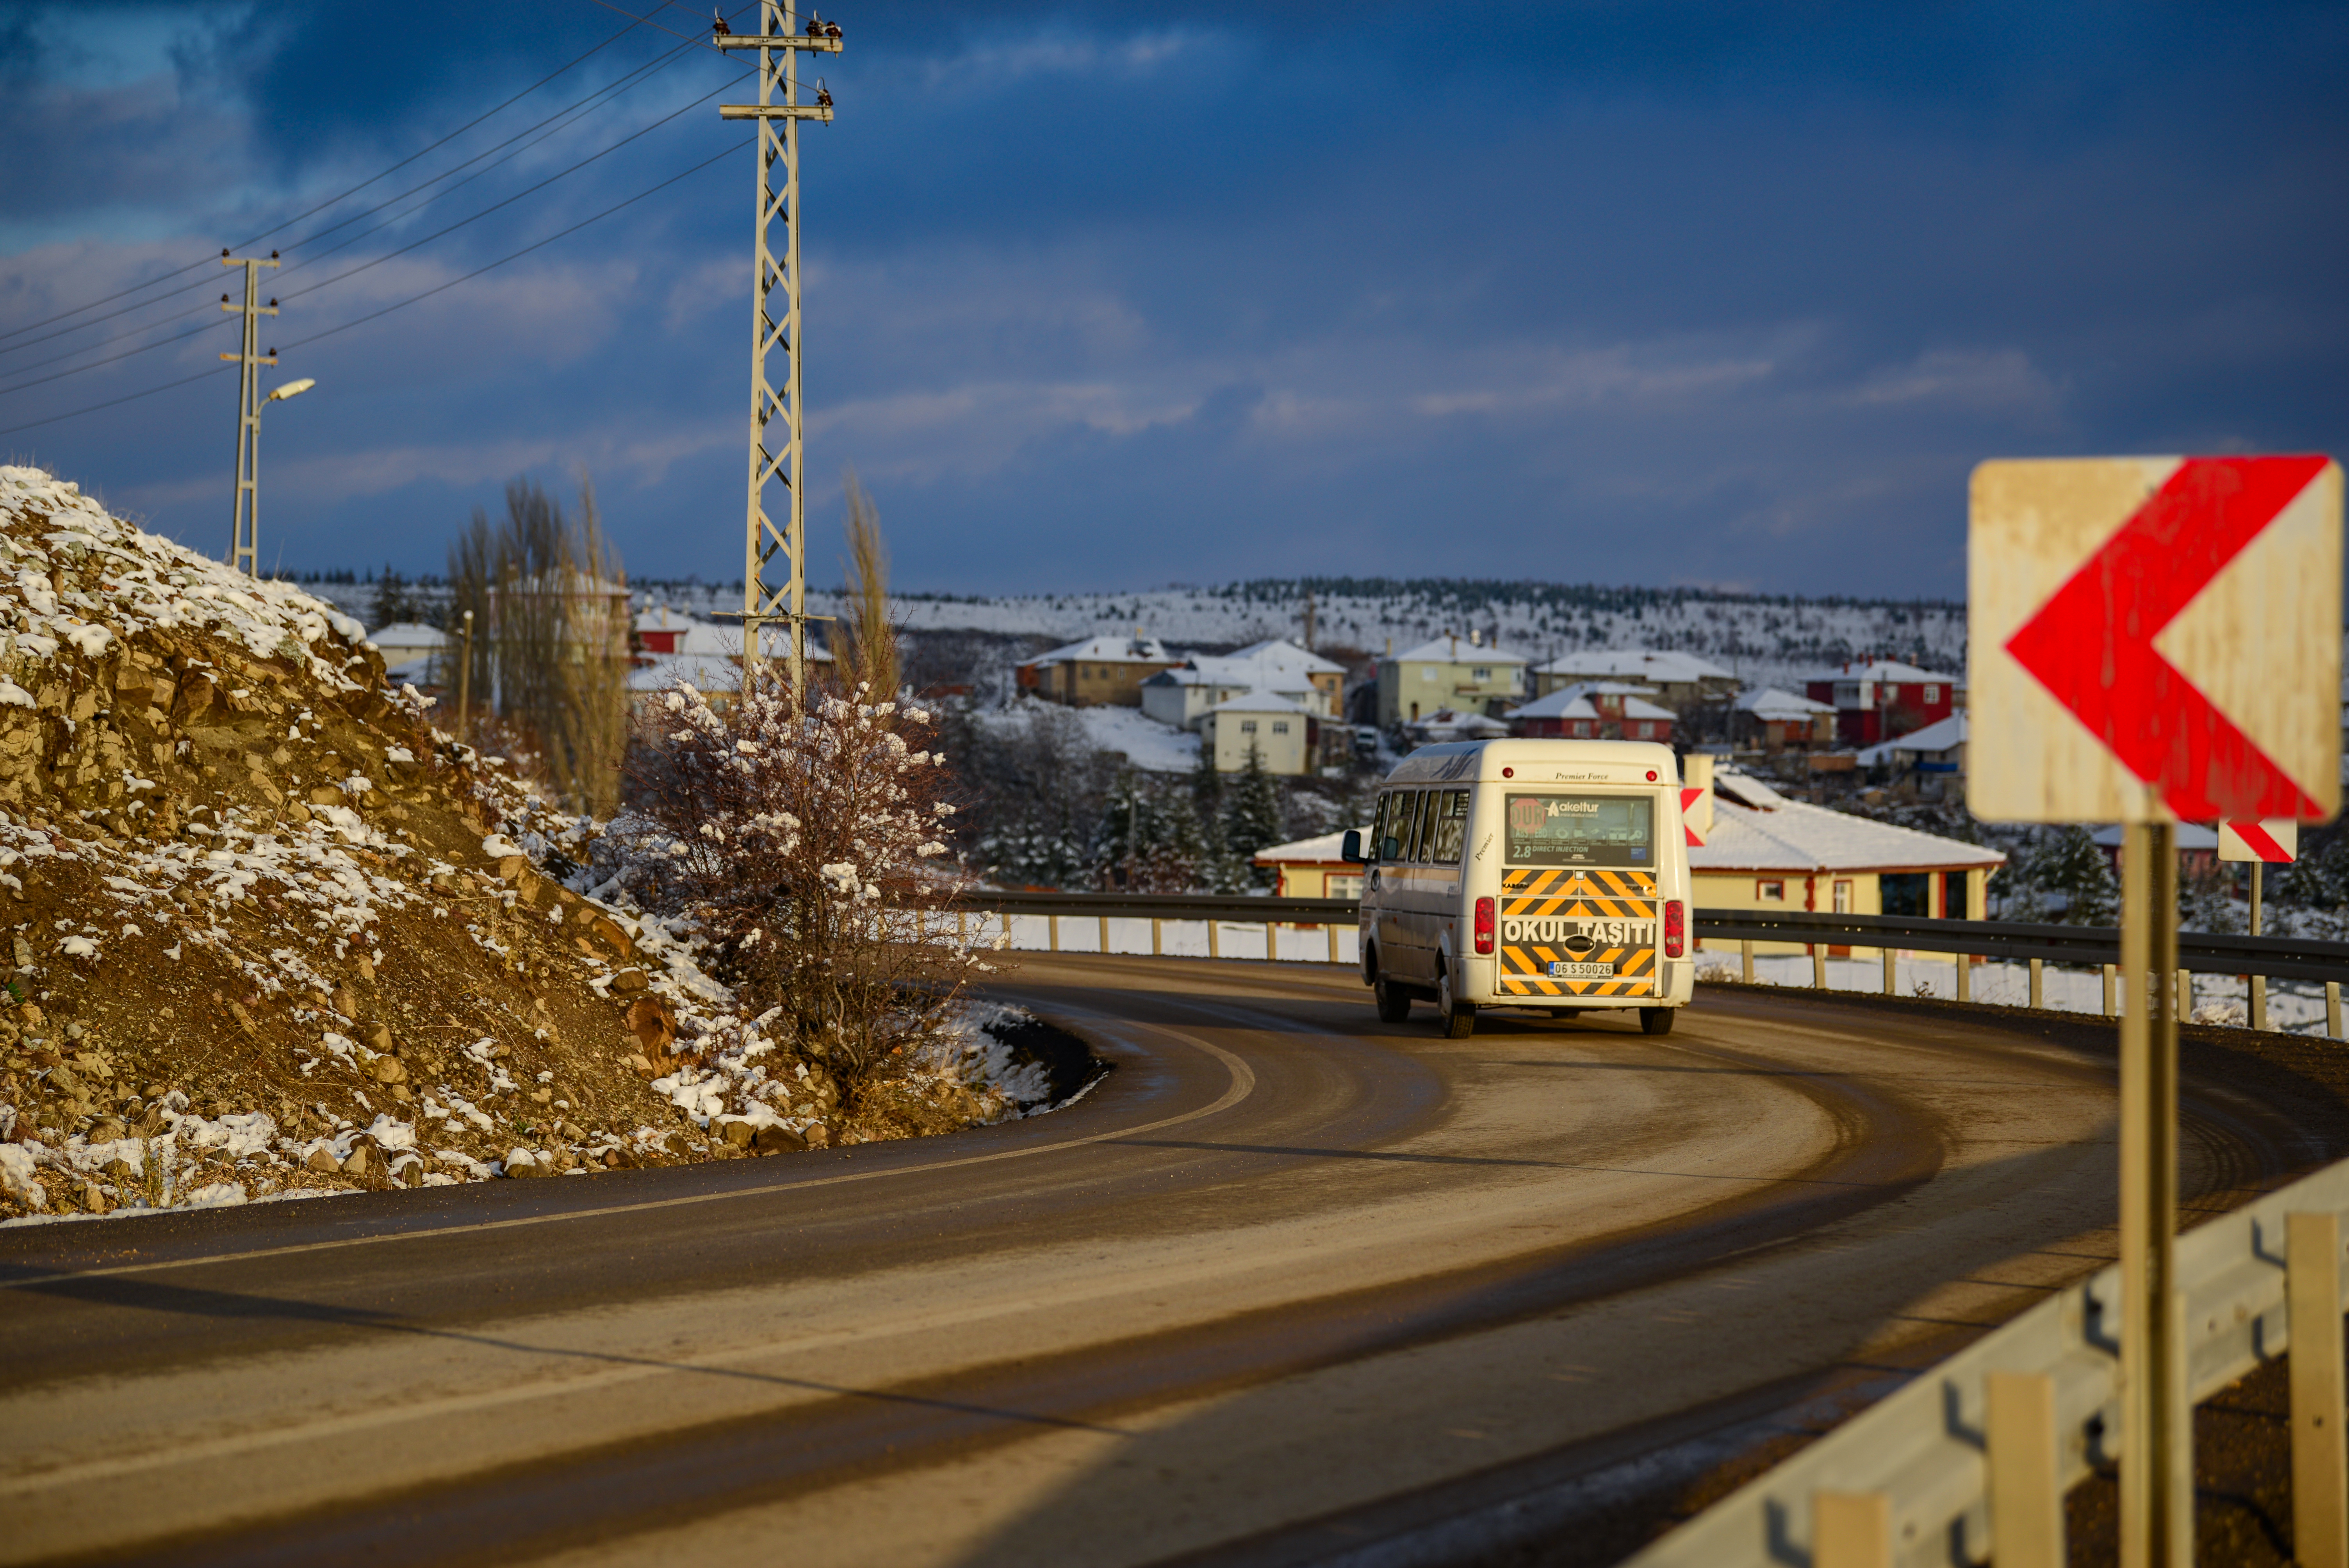
winter, snow, sun, nikon, photo, nature, landscape, cloud, sky, bus, vehicle, road surface, asphalt, plant, motor vehicle, wheel, architecture, thoroughfare, building, rolling, tour bus service, city, road, metropolitan area, traffic sign, tar, electricity, public transport, urban area, tree, public utility, street, highway, track, tower, freeway, lane, automotive wheel system, traffic, nonbuilding structure, shoulder, evening, sign, commercial vehicle, night, signage, tourism, flag, compact car, blossom, tourist attraction, road trip, intersection, light fixture, suburb